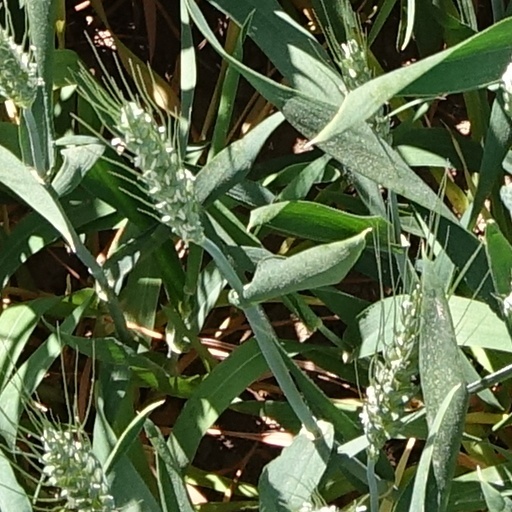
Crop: wheat